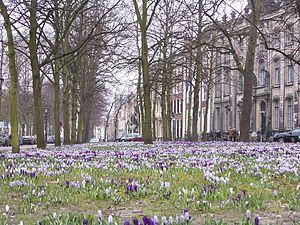
Lange Voorhout est la plus prestigieuse voie de La Haye, aux Pays-Bas, où se concentrent ambassades, musées et administrations.